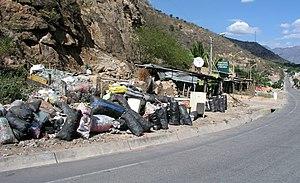
Le tri des déchets et la collecte sélective sont des actions consistant à séparer et récupérer les déchets selon leur nature, à la source, pour éviter les contacts et les souillures. Ceci permet de leur donner une « seconde vie », le plus souvent par le réemploi et le recyclage, évitant ainsi leur simple destruction par incinération ou abandon en décharge et permettant par conséquent de réduire l'empreinte écologique des déchets.